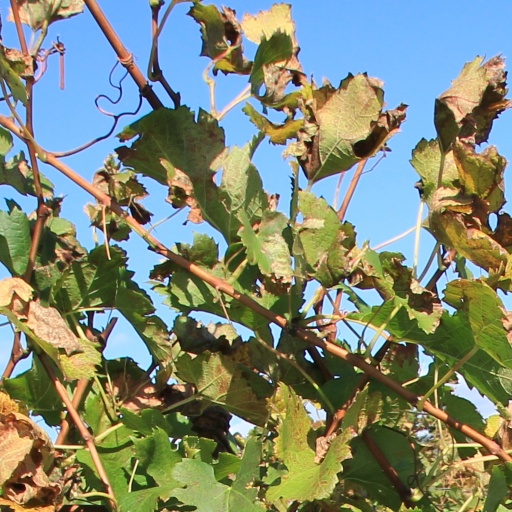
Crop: grape